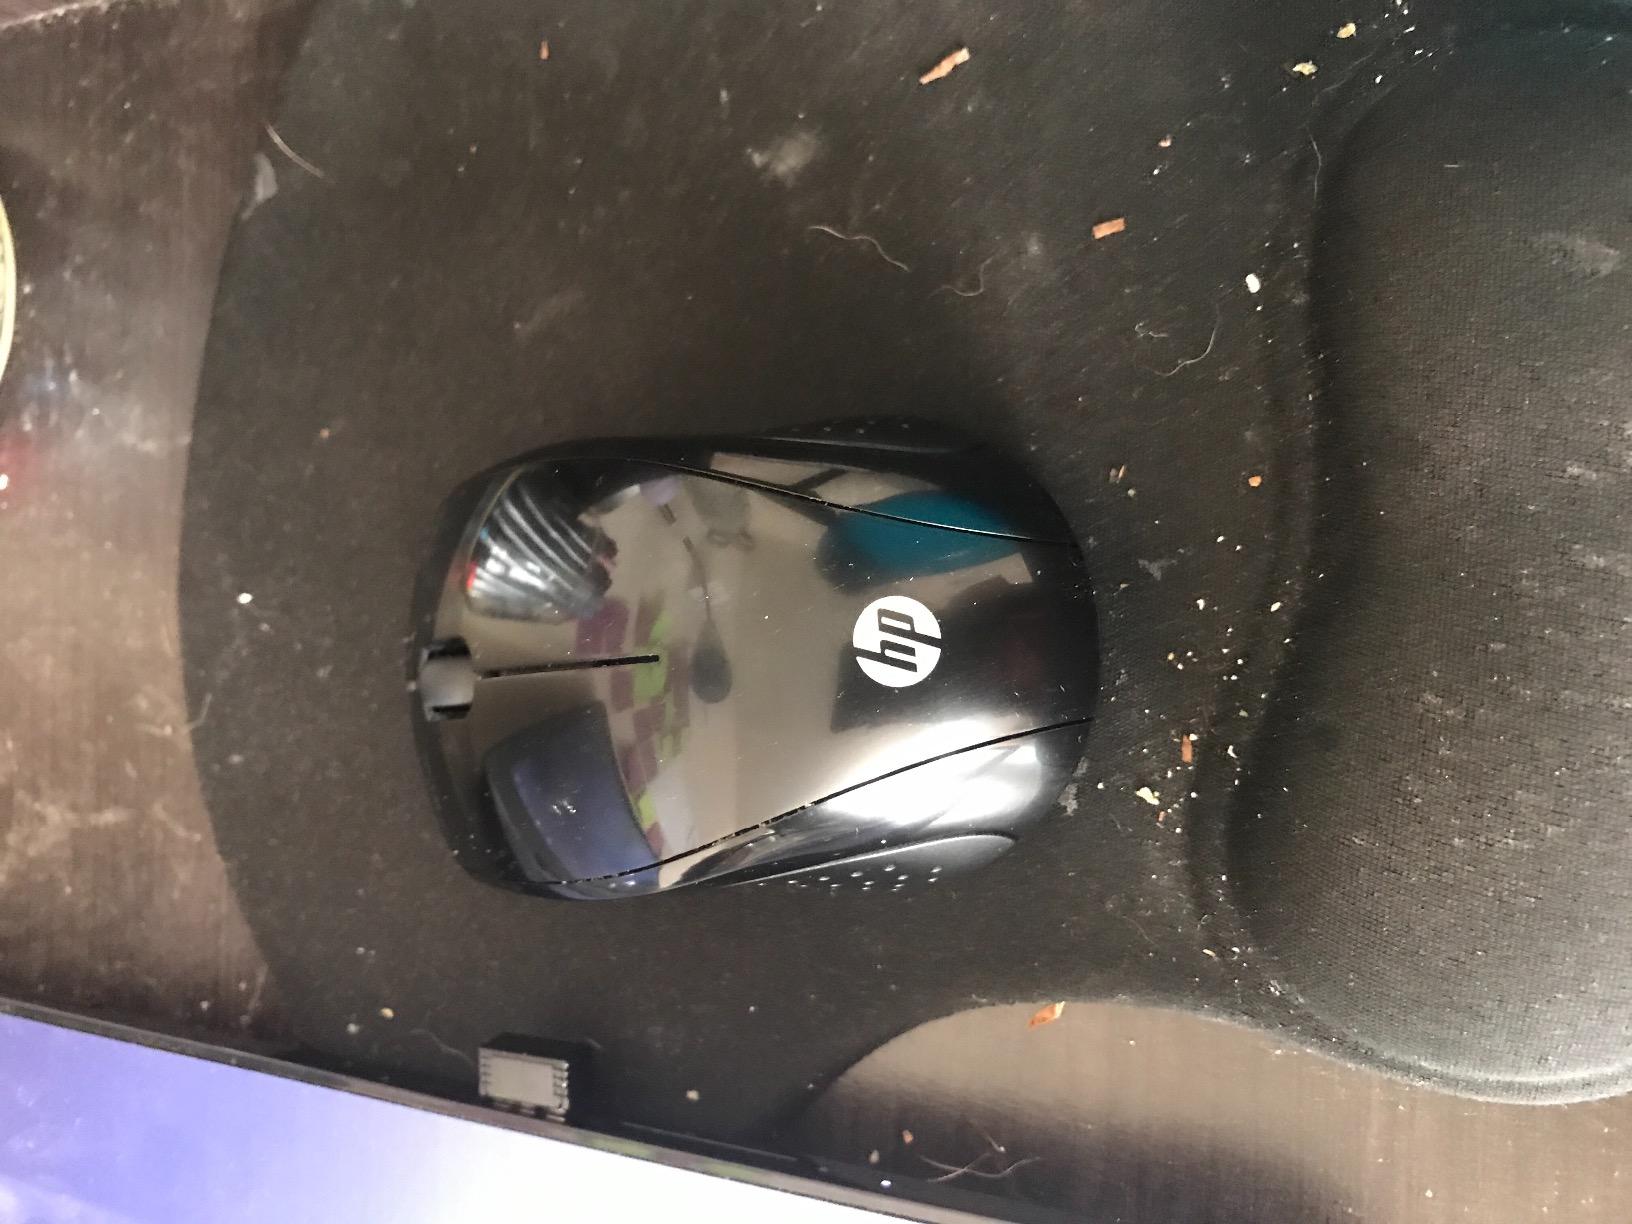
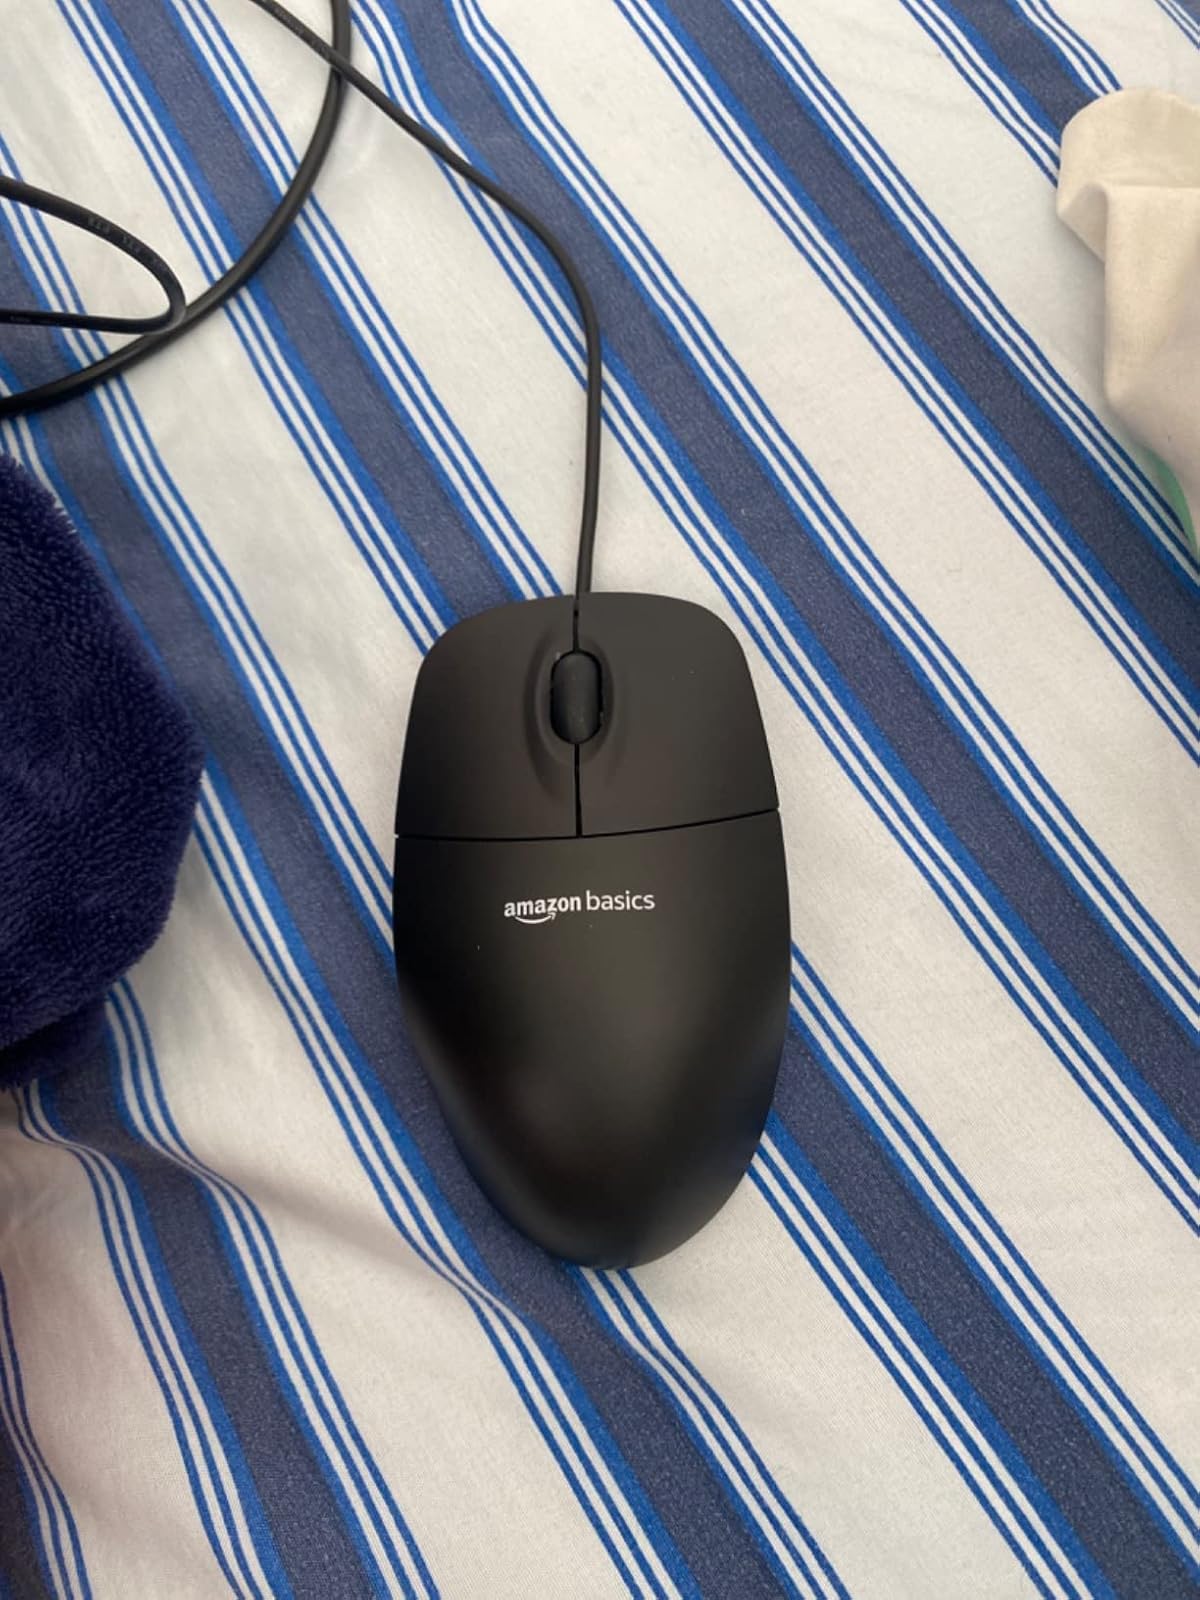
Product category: mouse
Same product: no